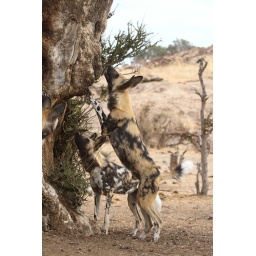
These dogs could smell where a leopard had stashed a kill in a tree